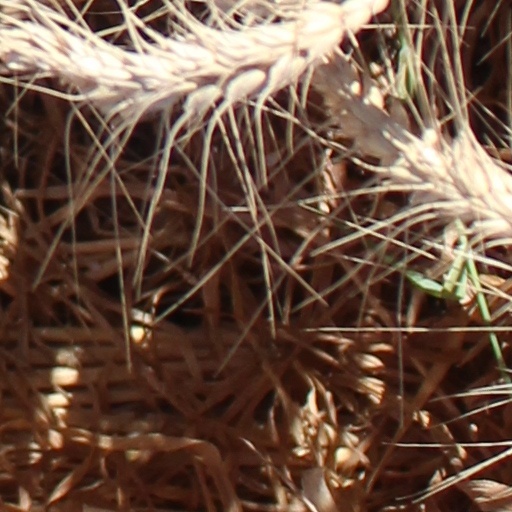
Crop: wheat